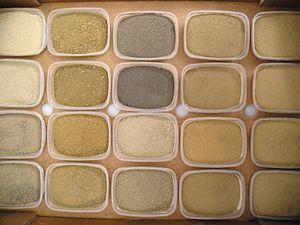
La taxonomie des sols est une classification des types de sol basée sur leurs relations naturelles.
La pédologie est une science ayant pour but d’étudier la pédogenèse, c'est-à-dire la formation et l'évolution des sols, notamment au travers de plusieurs taxonomies des sols.